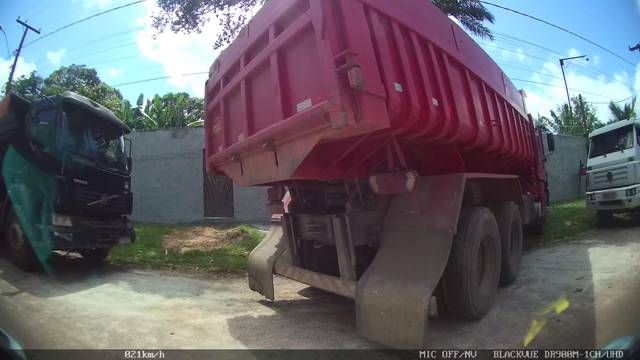
Region: Brazil
Coordinates: -1.388, -48.349